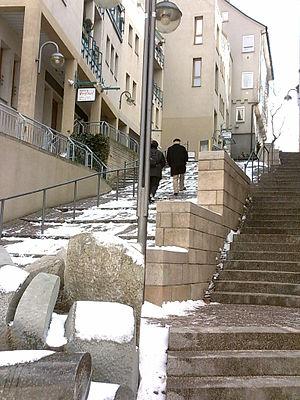
Böblingen est une ville allemande du Land de Bade-Wurtemberg, à environ 20 kilomètres au sud-ouest de Stuttgart. C'est un chef-lieu d'arrondissement et après Sindelfingen, la deuxième plus grosse ville de son arrondissement. Sa conurbation avec Sindelfingen en fait un centre régional. La ville a été classée chef-lieu principal au 1ᵉʳ février 1962.